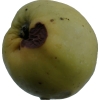
Label: Apple 13